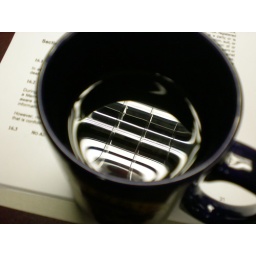
The overhead light fixture in my office as reflected in the orange blossom tea in my Hogwarts mug.